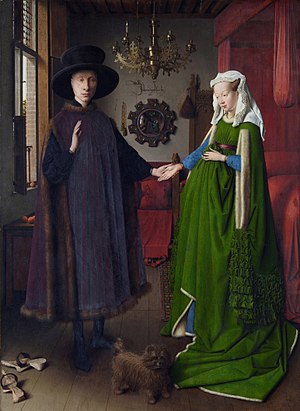
Tidligt nederlandsk maleri / Perioden
Arnolfinis bryllup af Jan van Eyck, 1434.
Tidligt nederlandsk maleri er værker af malere i Flandern i 1400-tallet og begyndelsen af 1500-tallet. De virkede i de blomstrende nederlandske byer Brugge og Gent. Den første var Jan van Eyck, der blev betragtet som "den nye Apelles", og den sidste Gerard David omkring 1520.